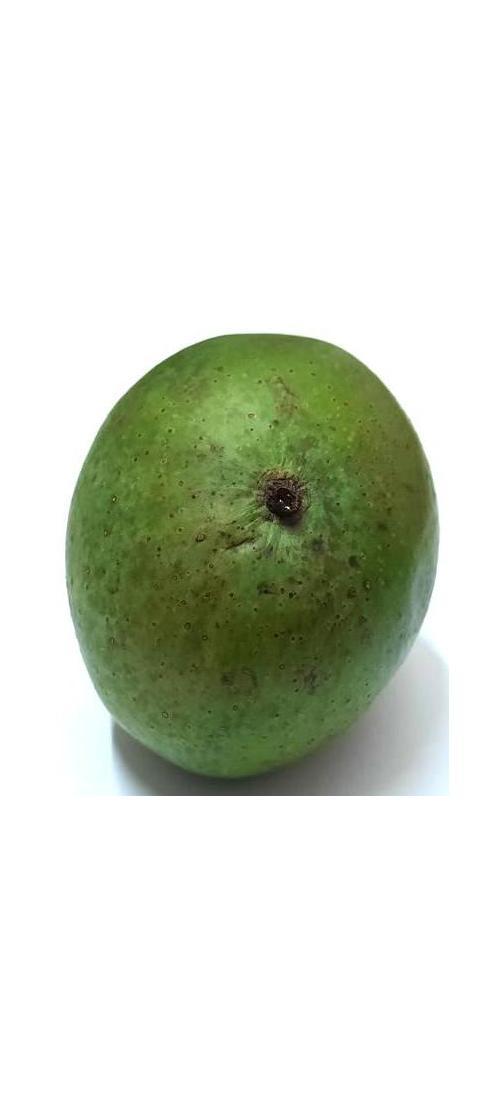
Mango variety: Ashshina Zhinuk